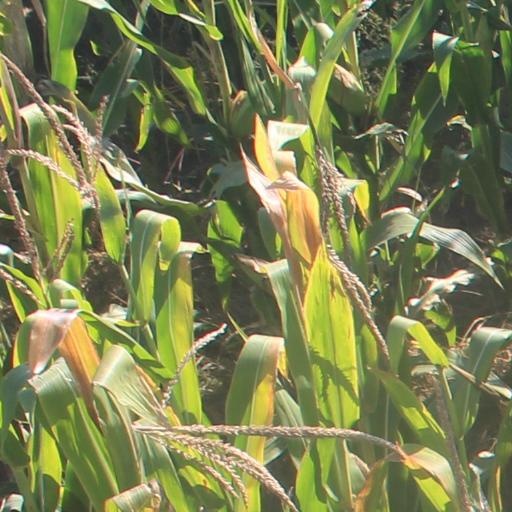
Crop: maize; corn